Ballaugh

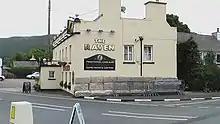
The Raven public house

There is one pub in Ballaugh – the "Raven" – and one convenience store, operated by Spar, which incorporates a post office.